RKO Radio Network

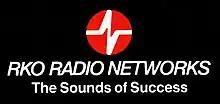
The original RKO Radio Networks logo

"RKO 2" debuted on September 1, 1981, at which point the original network became known as "RKO 1" and the two collectively became "RKO Radio Networks".